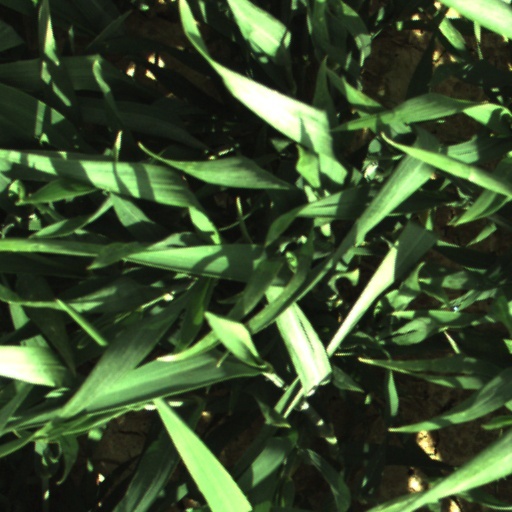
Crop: wheat